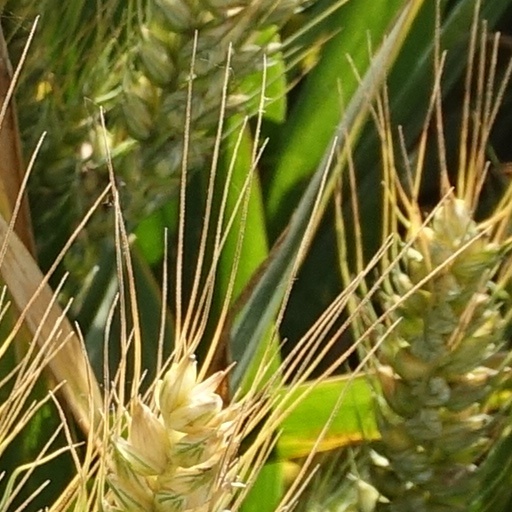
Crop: wheat